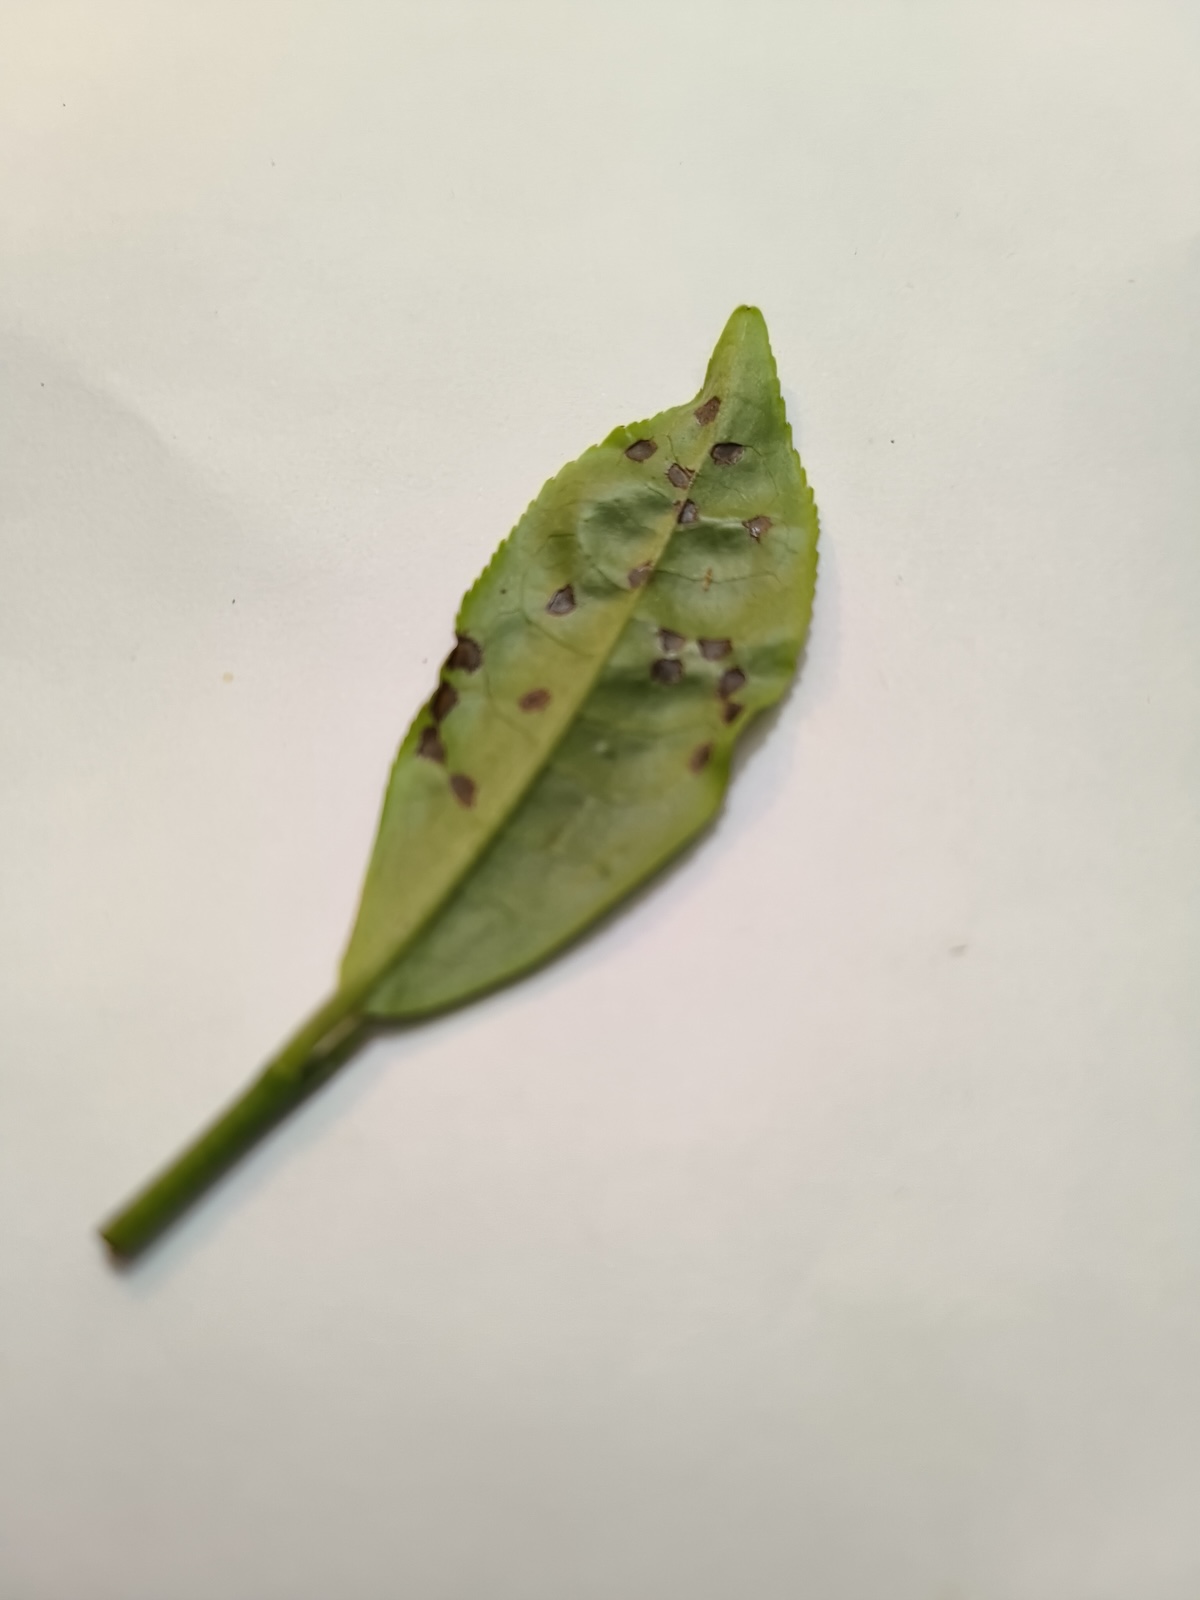
Label: Helopeltis